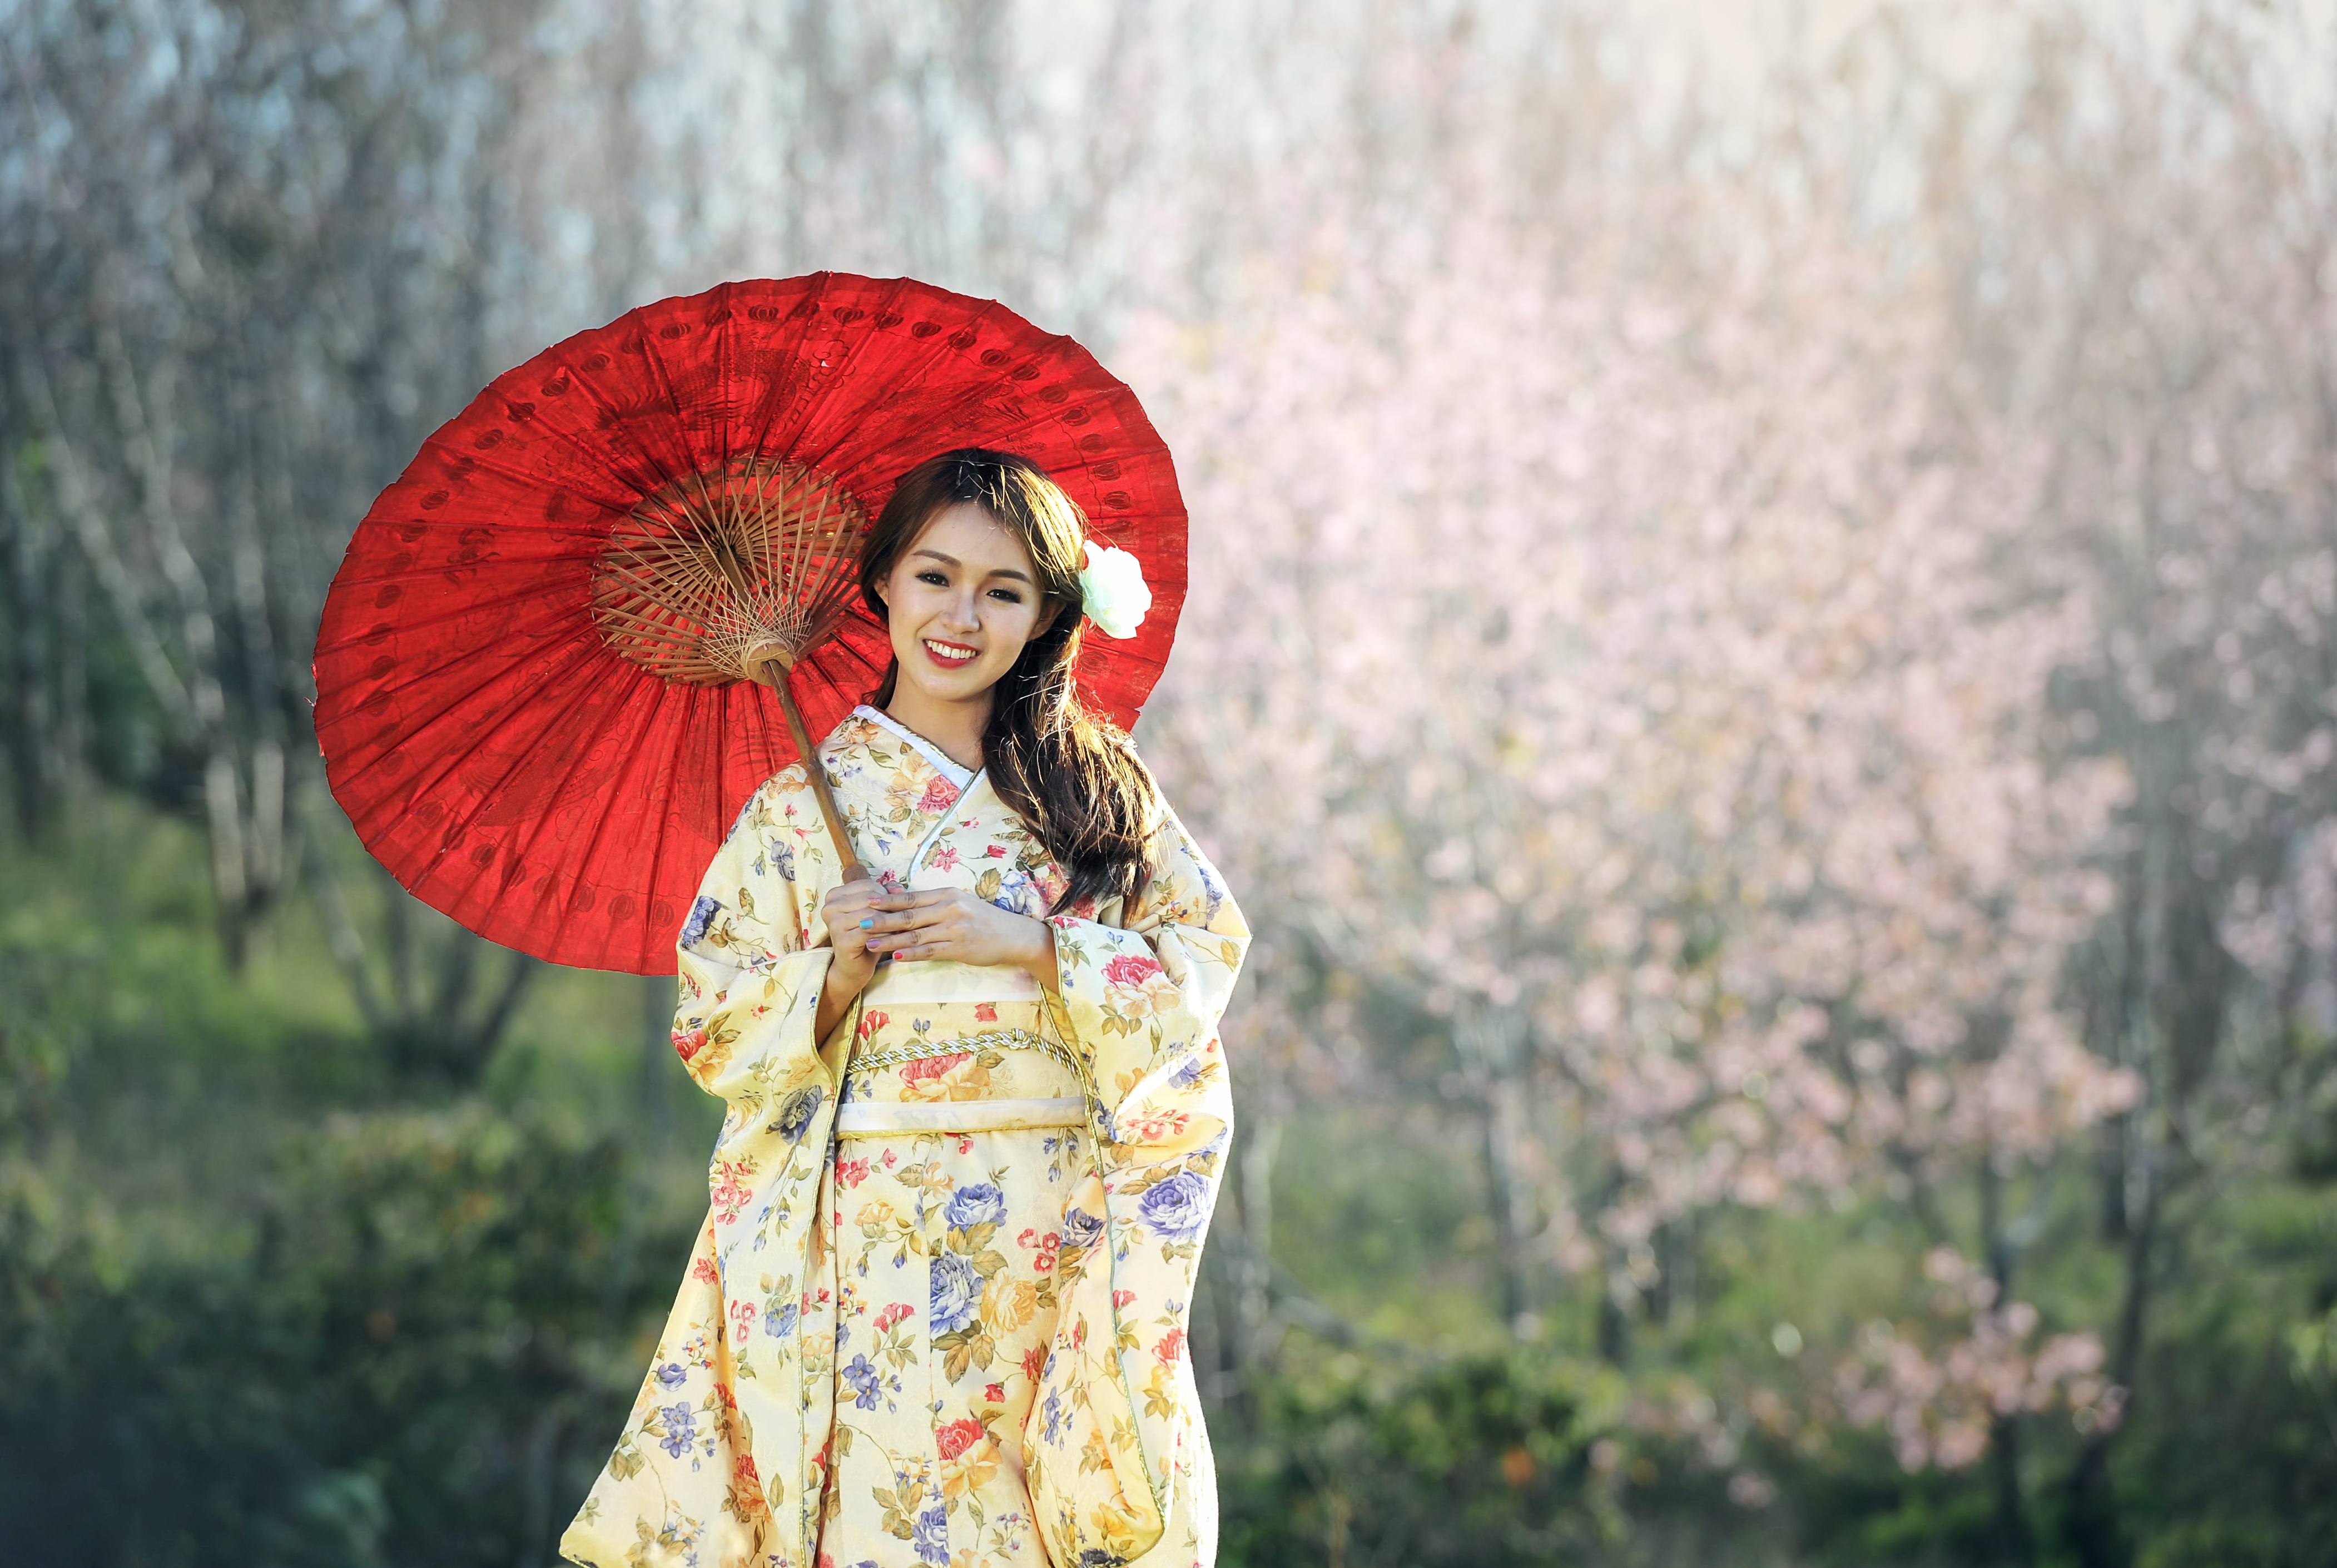
outdoor, person, people, woman, street, rain, flower, cute, chinese, red, umbrella, asia, fashion, clothing, lady, wedding, marriage, modern, smile, celebrate, kimono, dressed up, ceremony, dress, japanese, party, beauty, kyoto, culture, up, beautiful, pretty, exotic, tradition, costume, geisha, oriental, seductive, traditional, graduation, guest, official, bridal, country japan, korean, twenty, holy place, the event